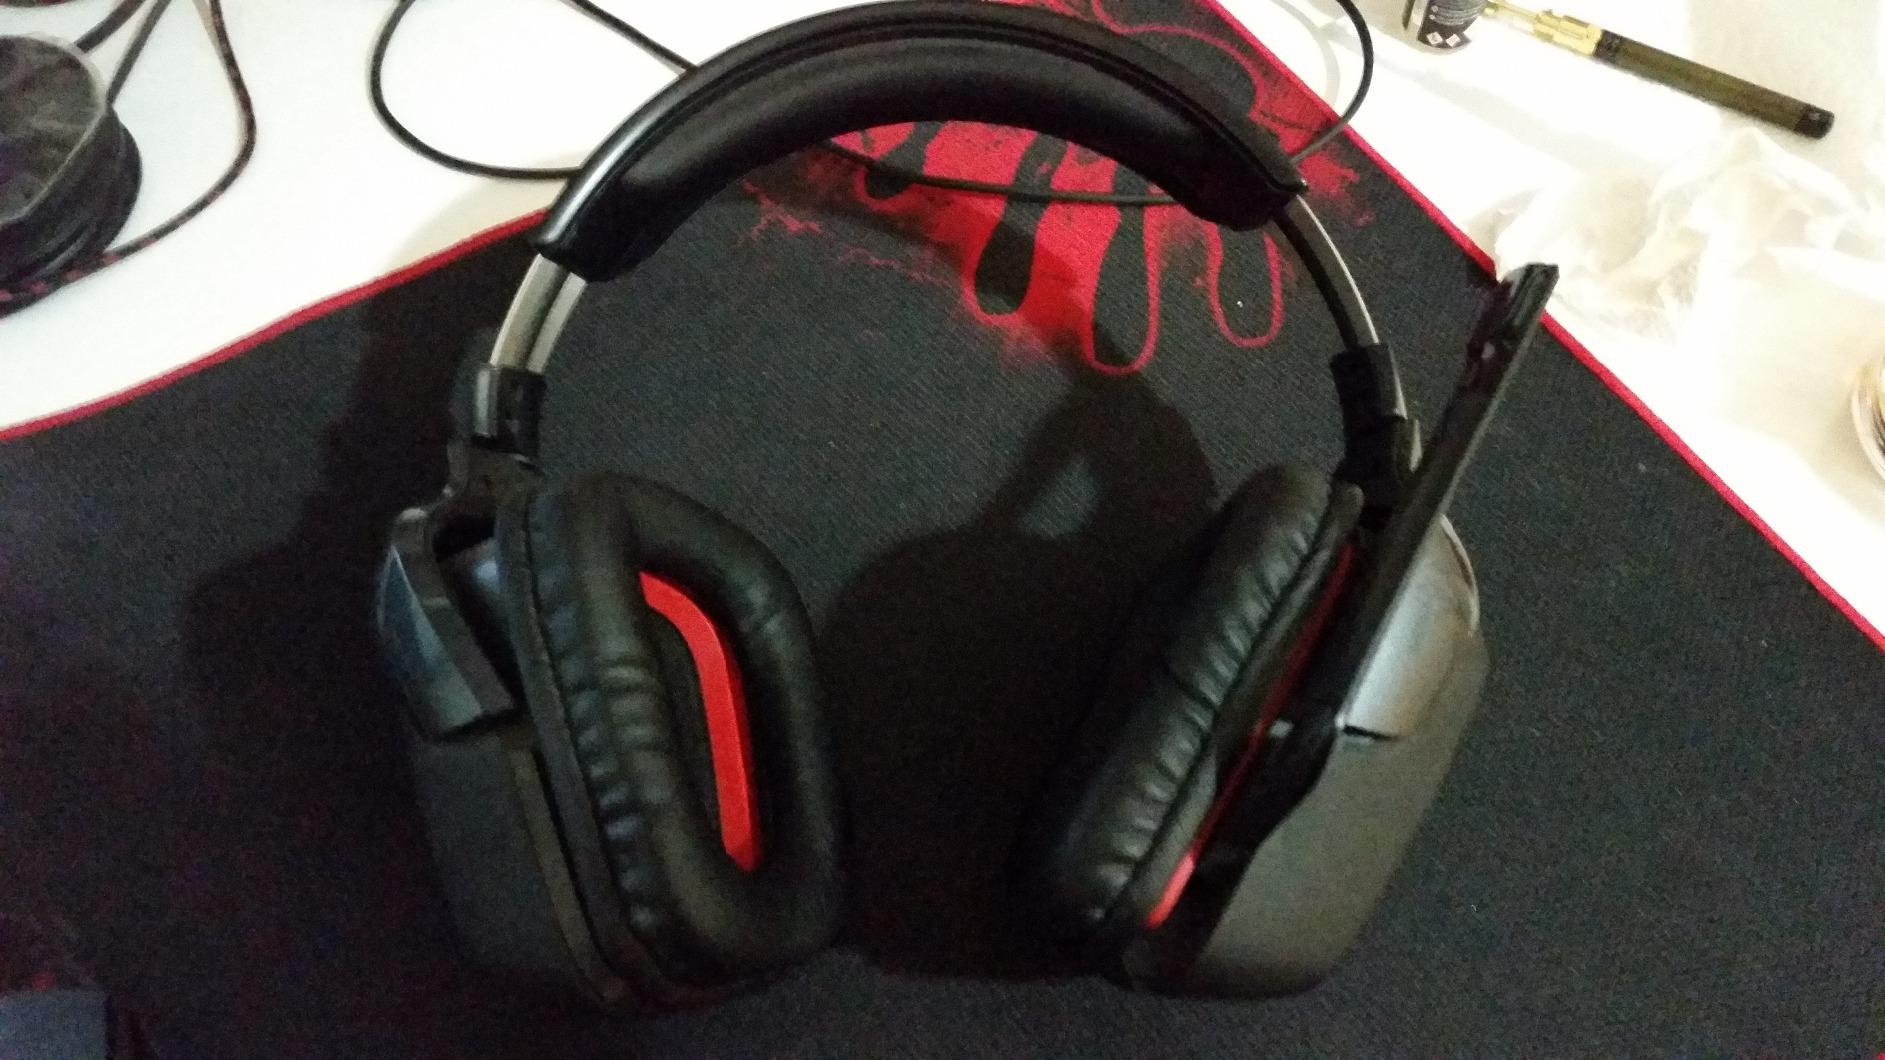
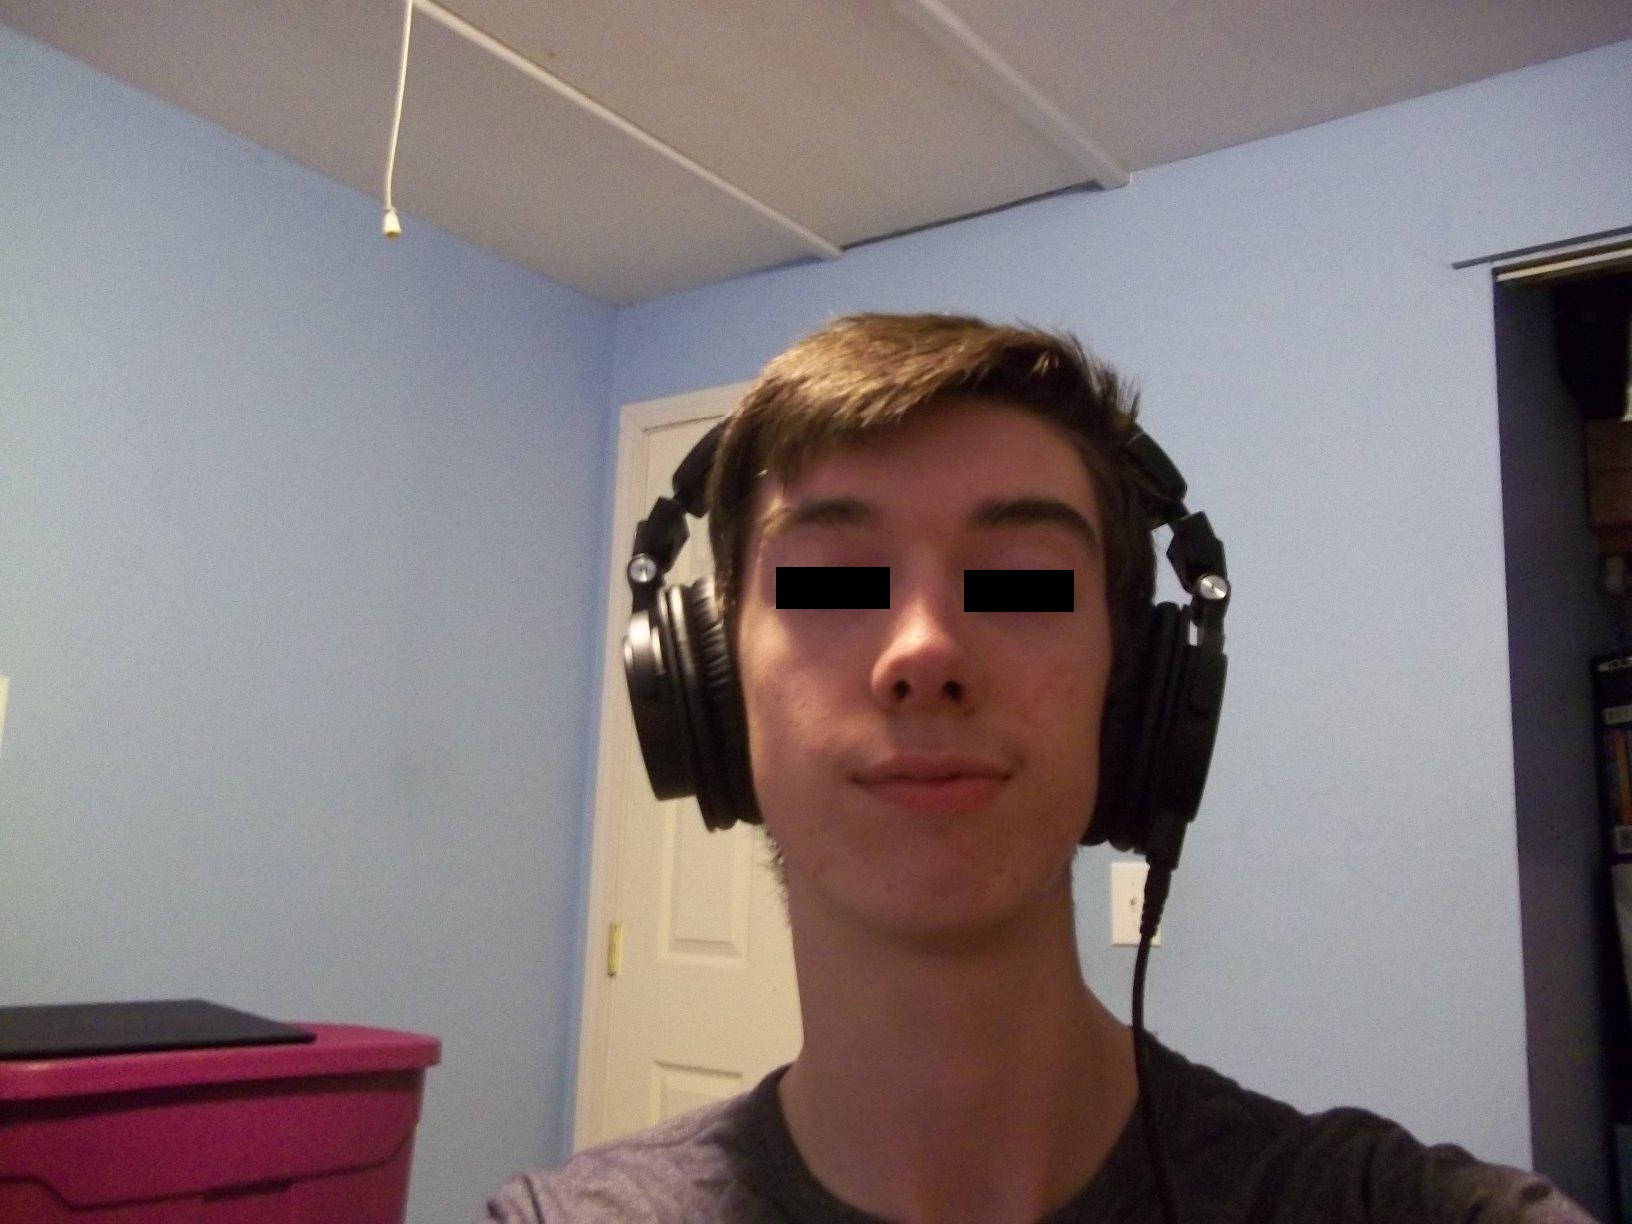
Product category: headphones
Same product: no